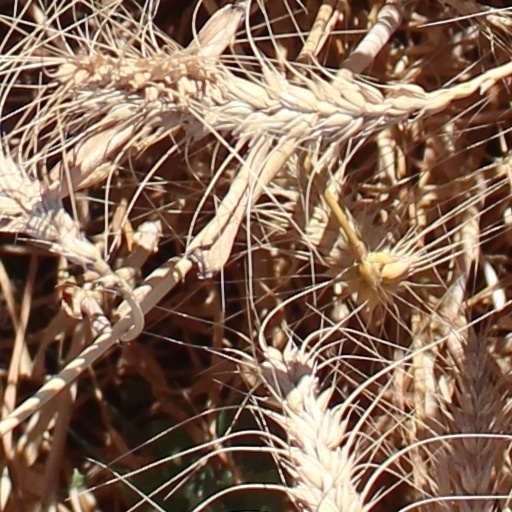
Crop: wheat